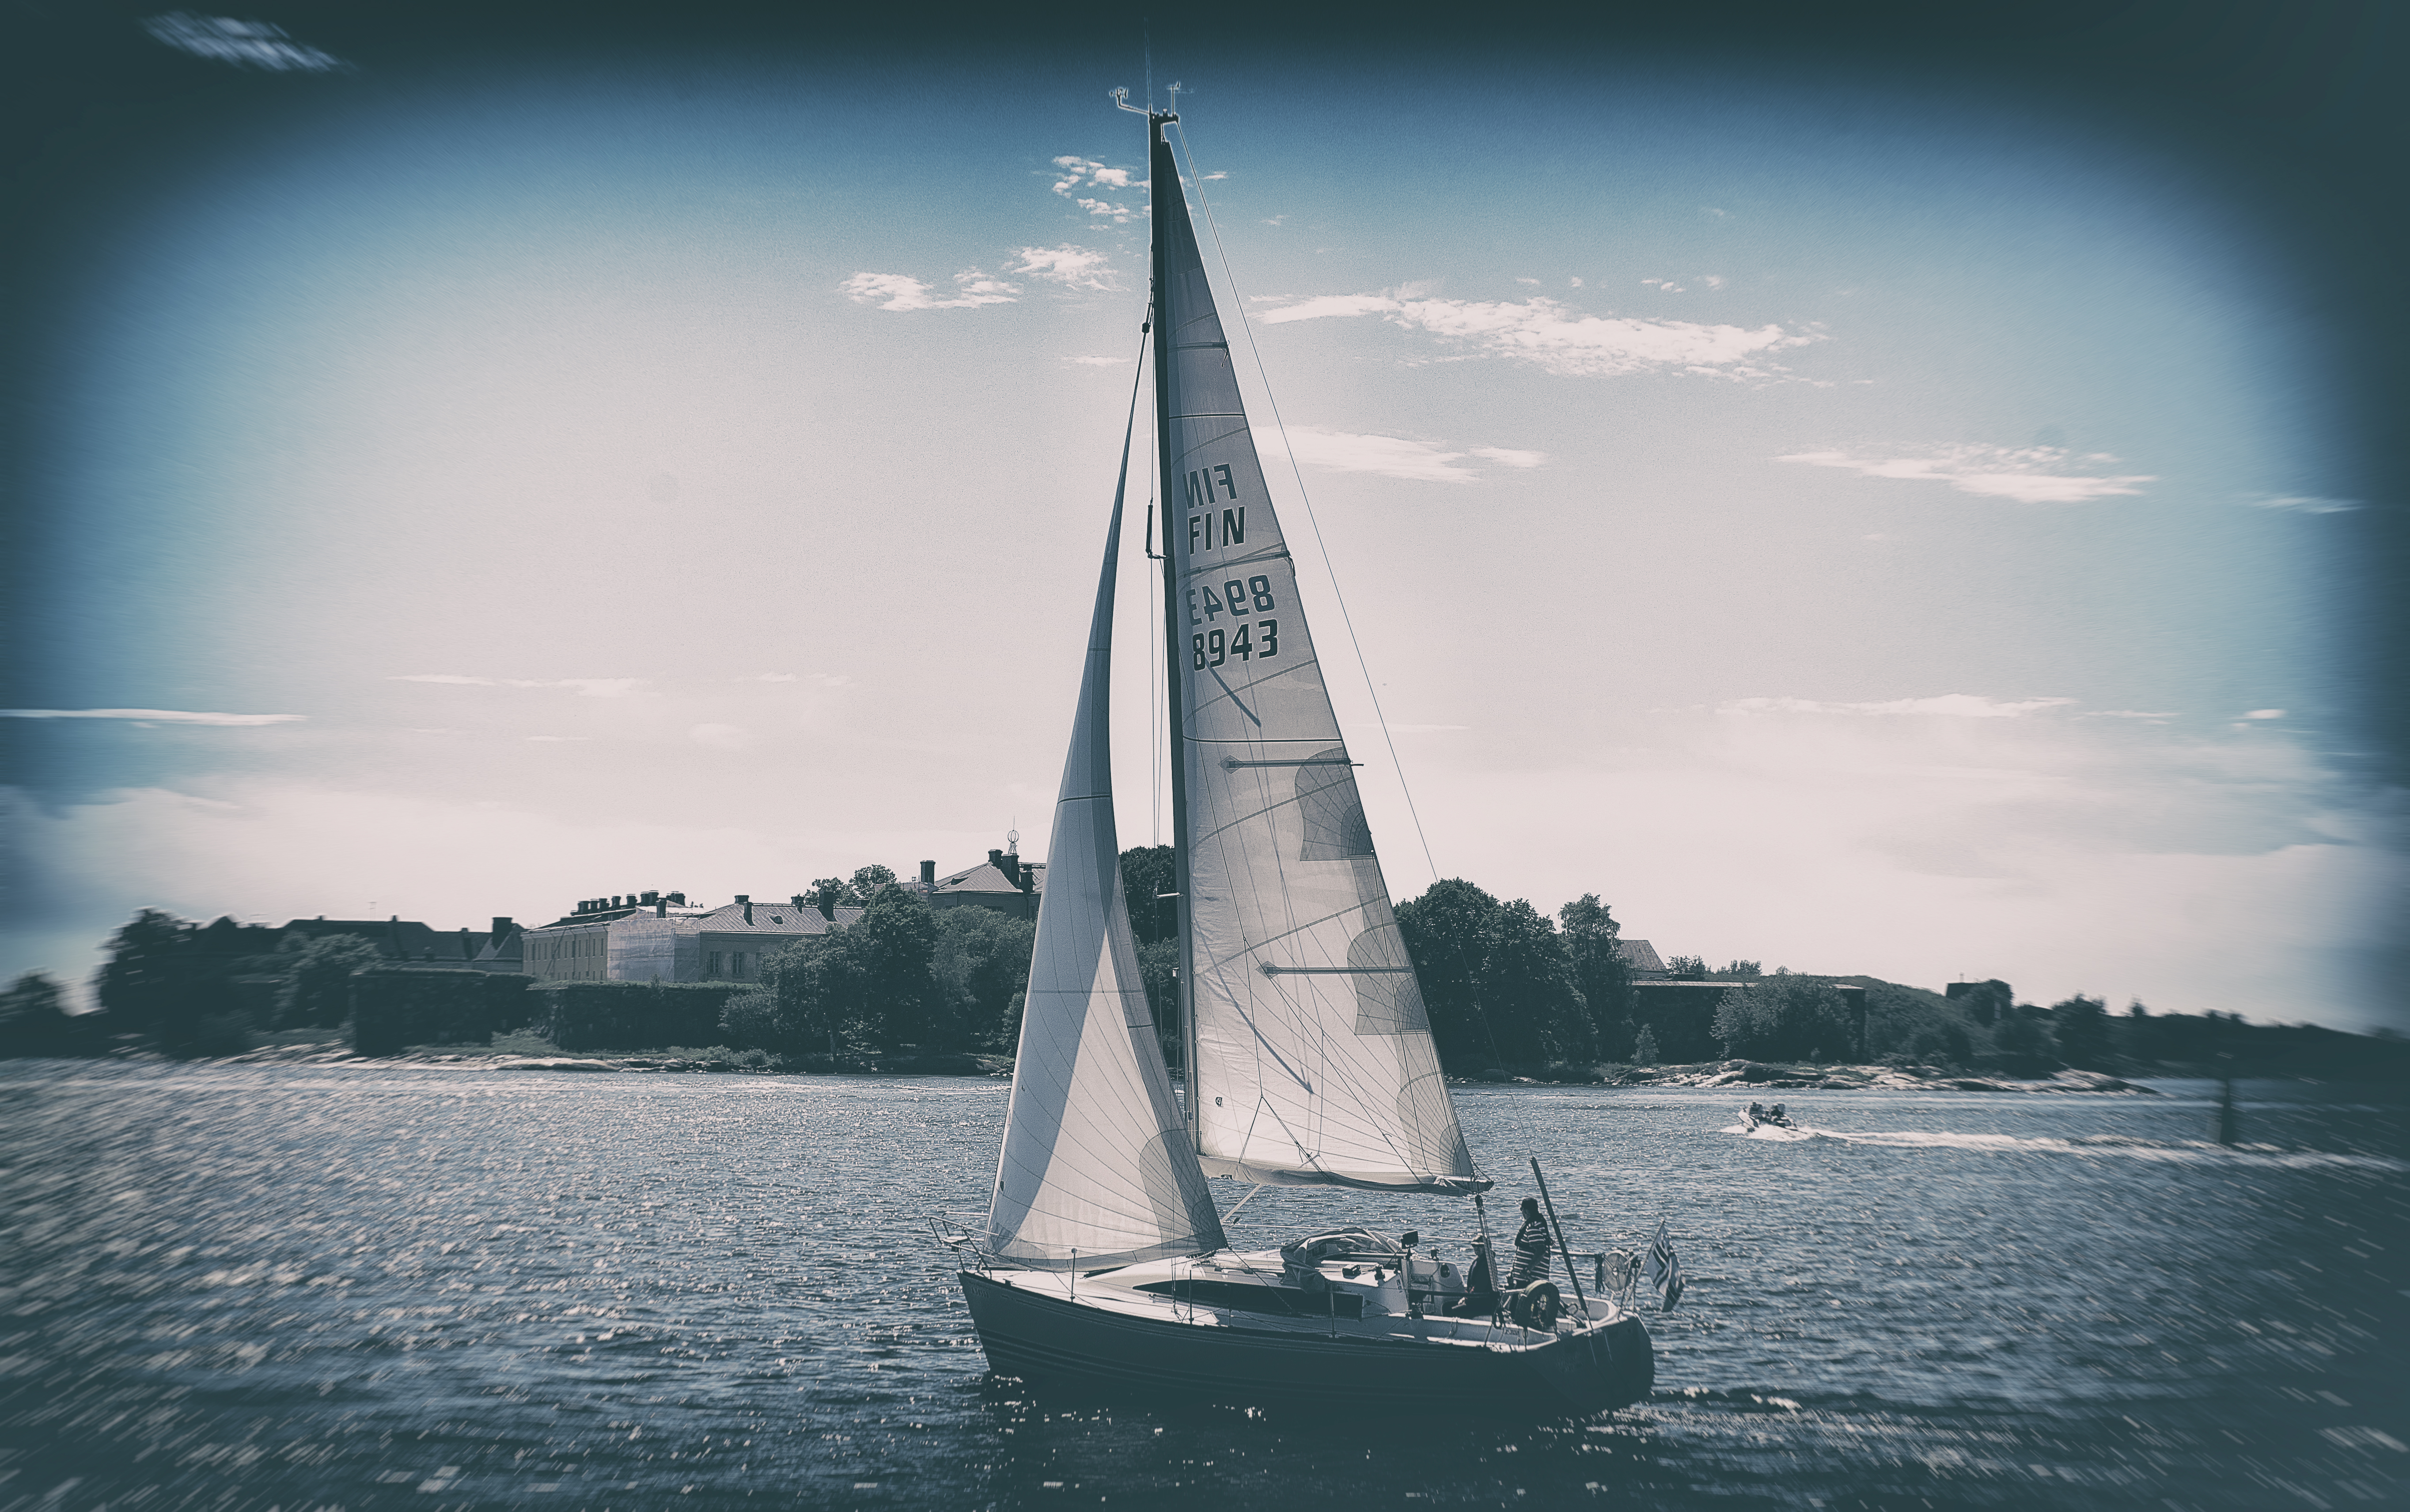
sea, water, outdoor, ocean, horizon, cloud, sky, boat, wave, wind, ship, mast, sailing, calm, island, sailboat, fortress, boating, sail, finland, helsinki, suomenlinna, channel, watercraft, scow, schooner, dhow, sailing ship, yacht racing, sailboat racing, cat ketch, yawl, water transportation